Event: Nepal Earthquake
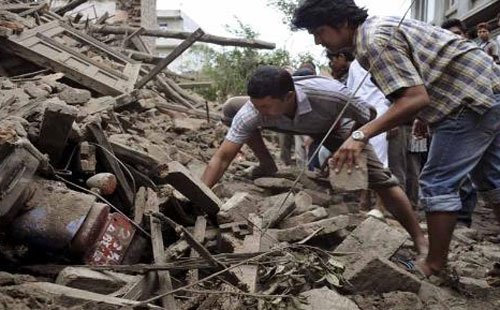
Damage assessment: damage